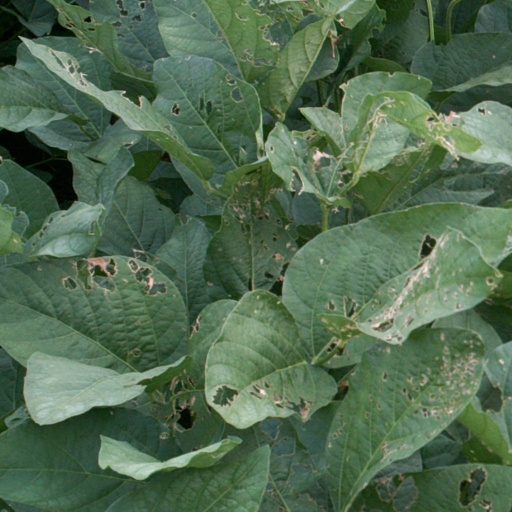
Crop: soybean